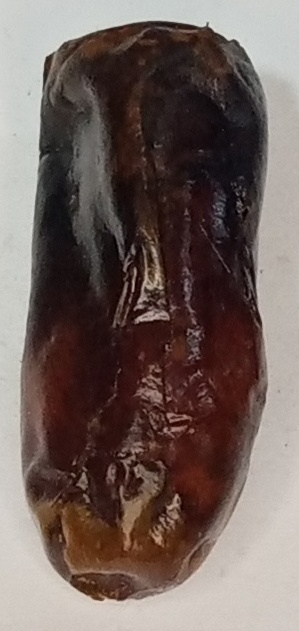
Variety: gajar
Size: small
Grade: grade-1